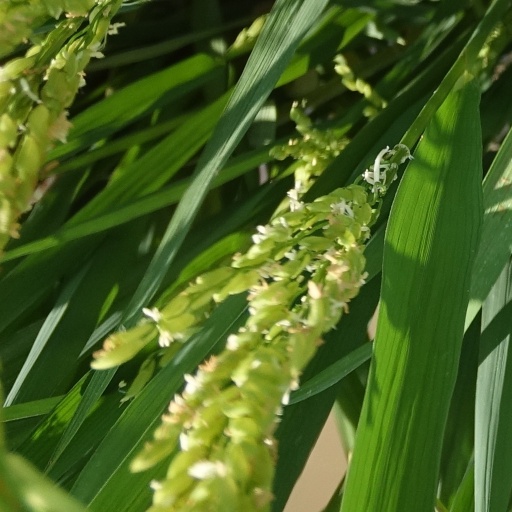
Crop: rice